Anna Dorothea Therbusch

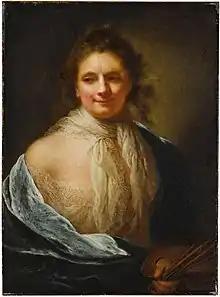
Self-portrait from 1761

Anna Dorothea Therbusch (born Anna Dorothea Lisiewski, , 23 July 1721 – 9 November 1782) was a prominent Rococo painter born in the Kingdom of Prussia. About 200 of her works survive, and she painted at least eighty-five verified portraits.